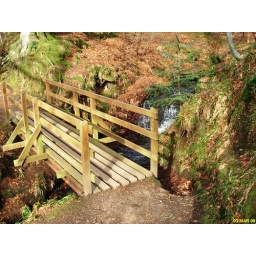
The bridge going over the waterfall coming from far up The Burn Walk and running into N. River Esk.